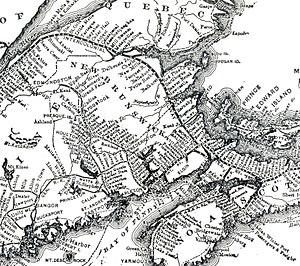
Le chemin de fer Intercolonial, est créé en 1872 par le gouvernement du Canada pour répondre à l'exigence des provinces maritimes avant leur intégration à la Confédération canadienne. En 1876, la voie de 560 milles relie Halifax à Rivière-du-Loup où la connexion avec la voie du Grand Tronc permet de passer par Lévis, en face de la ville de Québec, et de rejoindre Montréal. En 1918, l'Intercolonial est intégré au chemin de fer Canadien National.